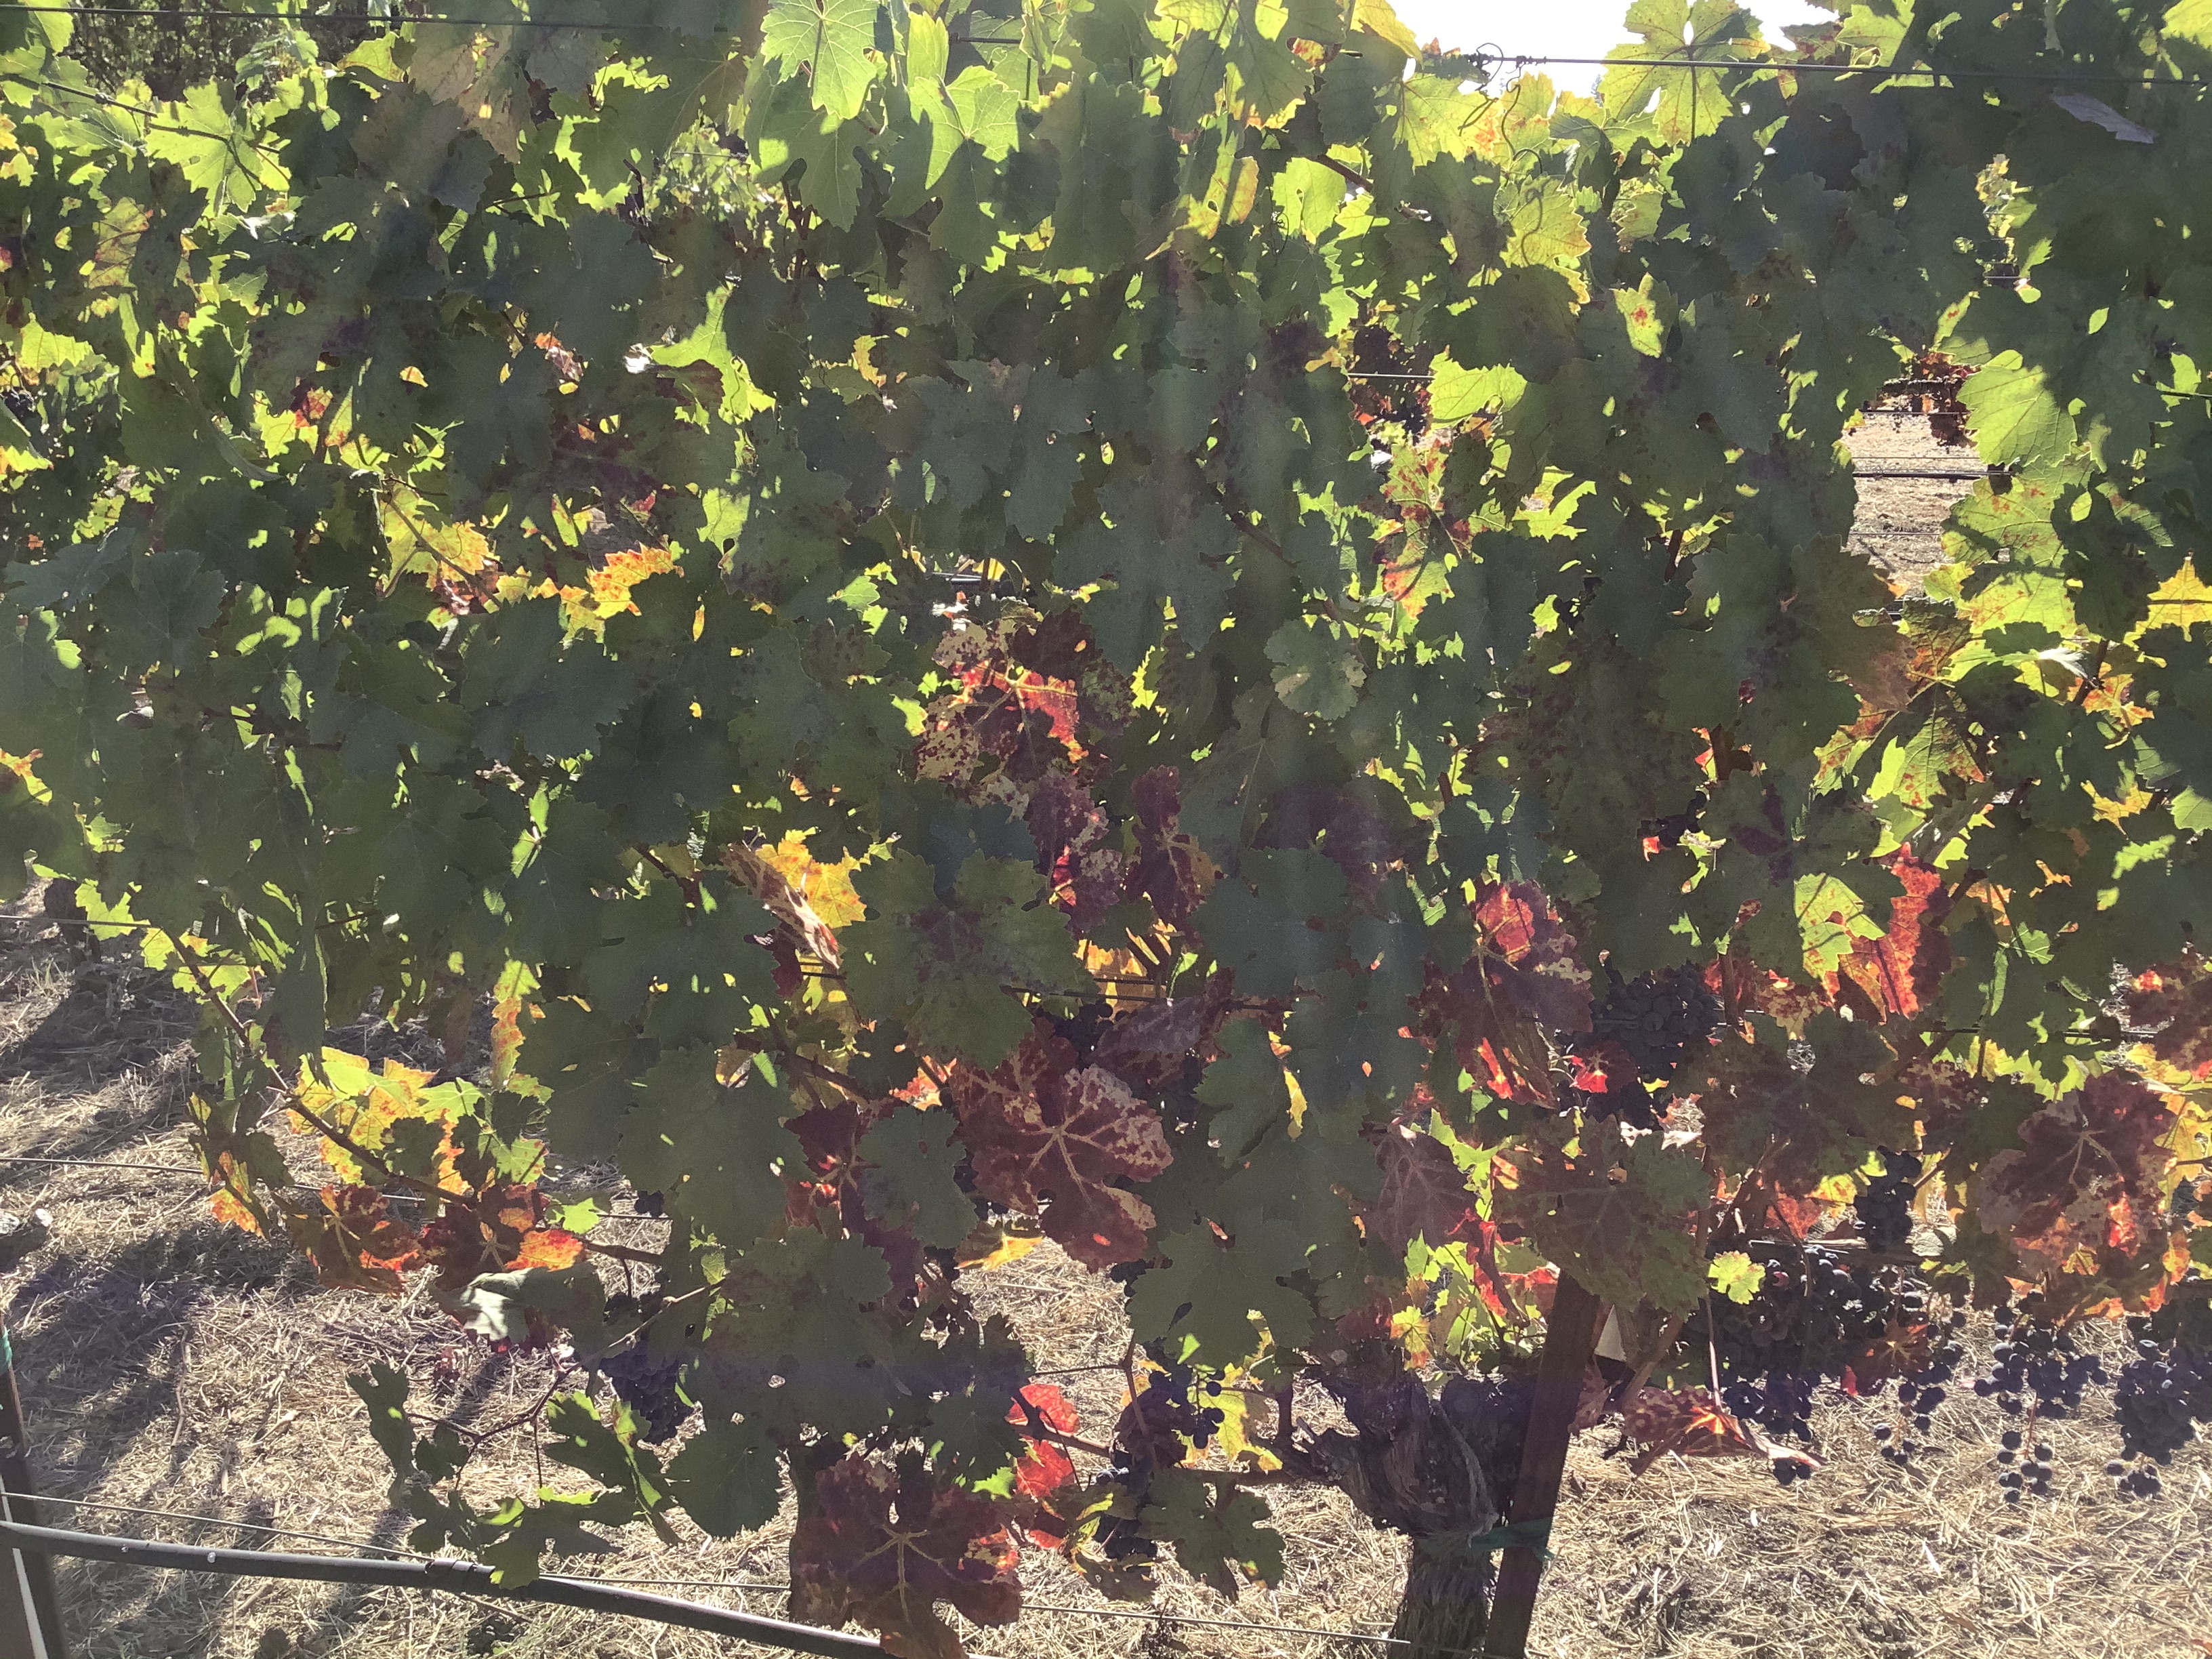
Label: Red Blotch